Exhibition of Leningrad artists (1951)

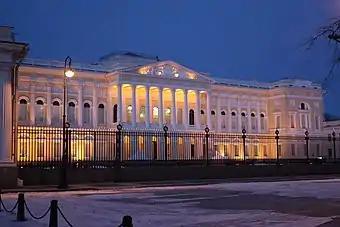
"State Russian Museum"

For the Exhibition were selected art works created in years of 1950-1951, also some earlier works. All they were exhibited in the first time. Some of them were subsequently found in the collections of leading Soviet Art museums, as well as domestic and foreign galleries and collectors. In exposition were presented all genres of contemporary painting: portrait, historical and genre painting, landscape and cityscape, still life.